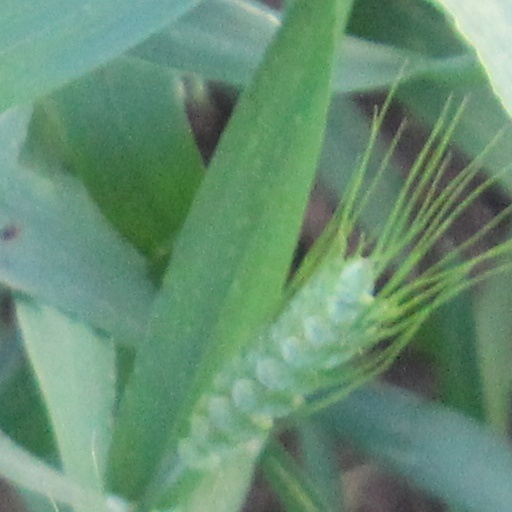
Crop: wheat